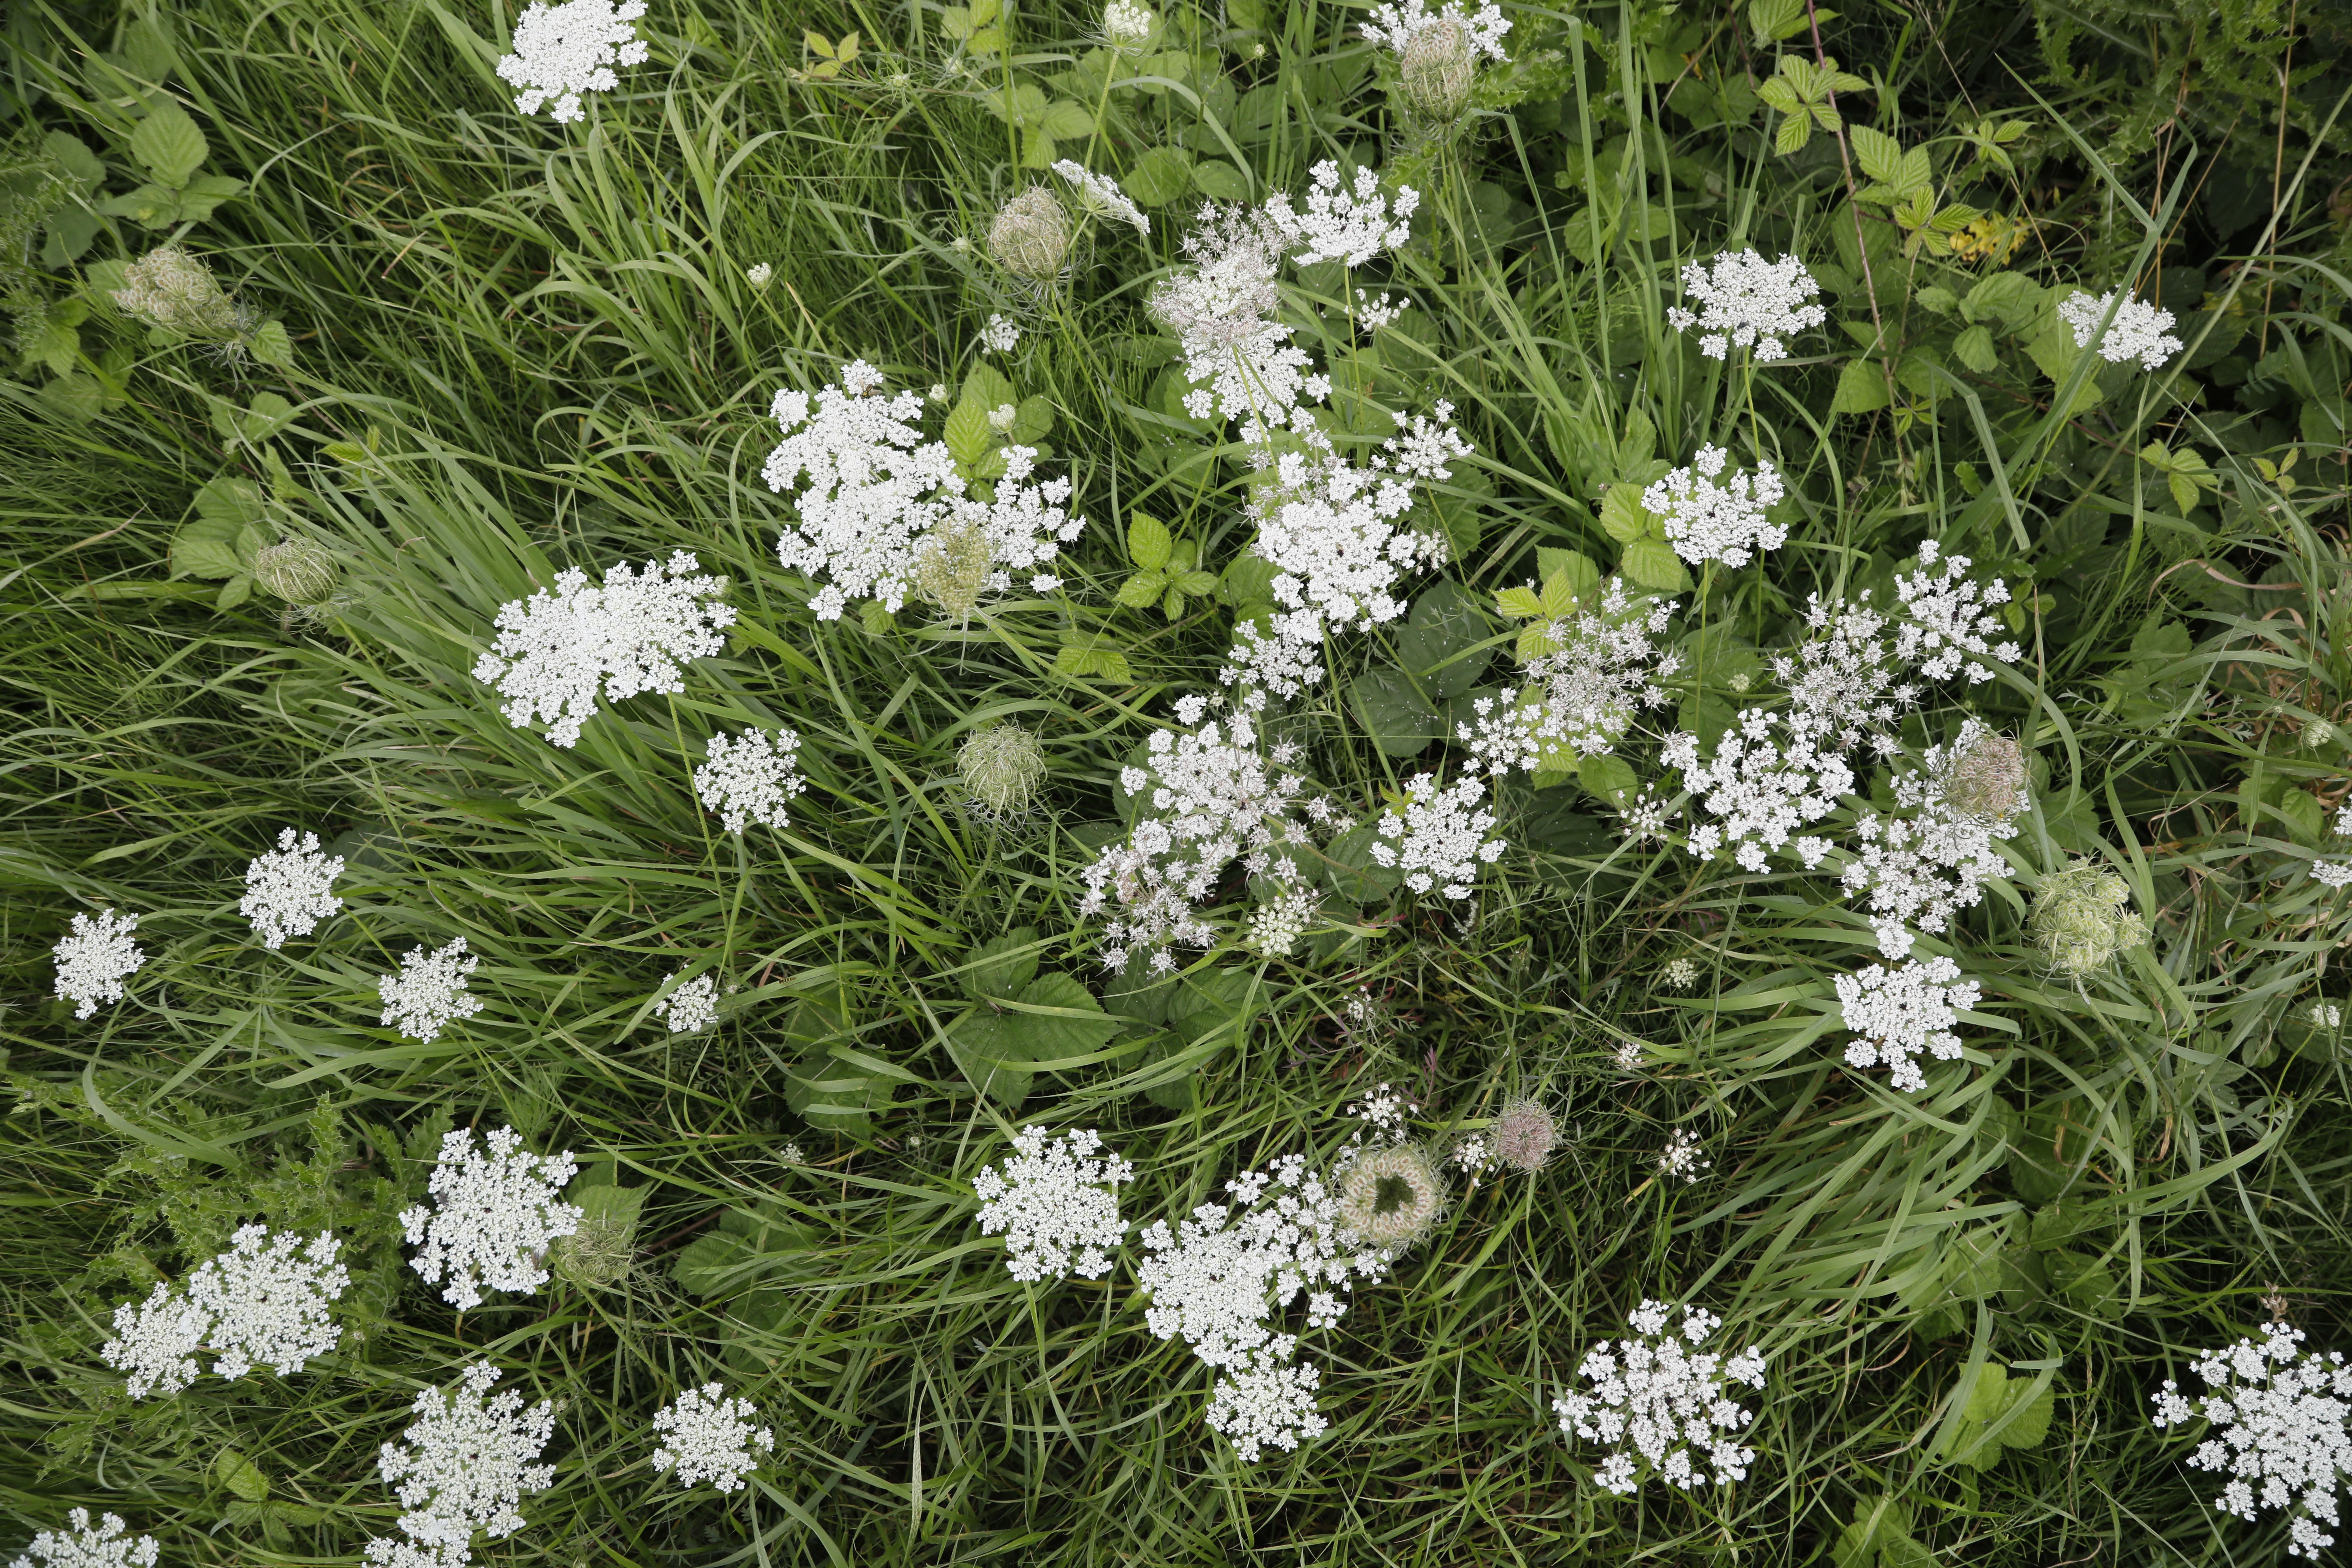
Plant species: Daucus carota